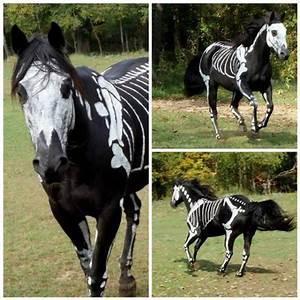
horse